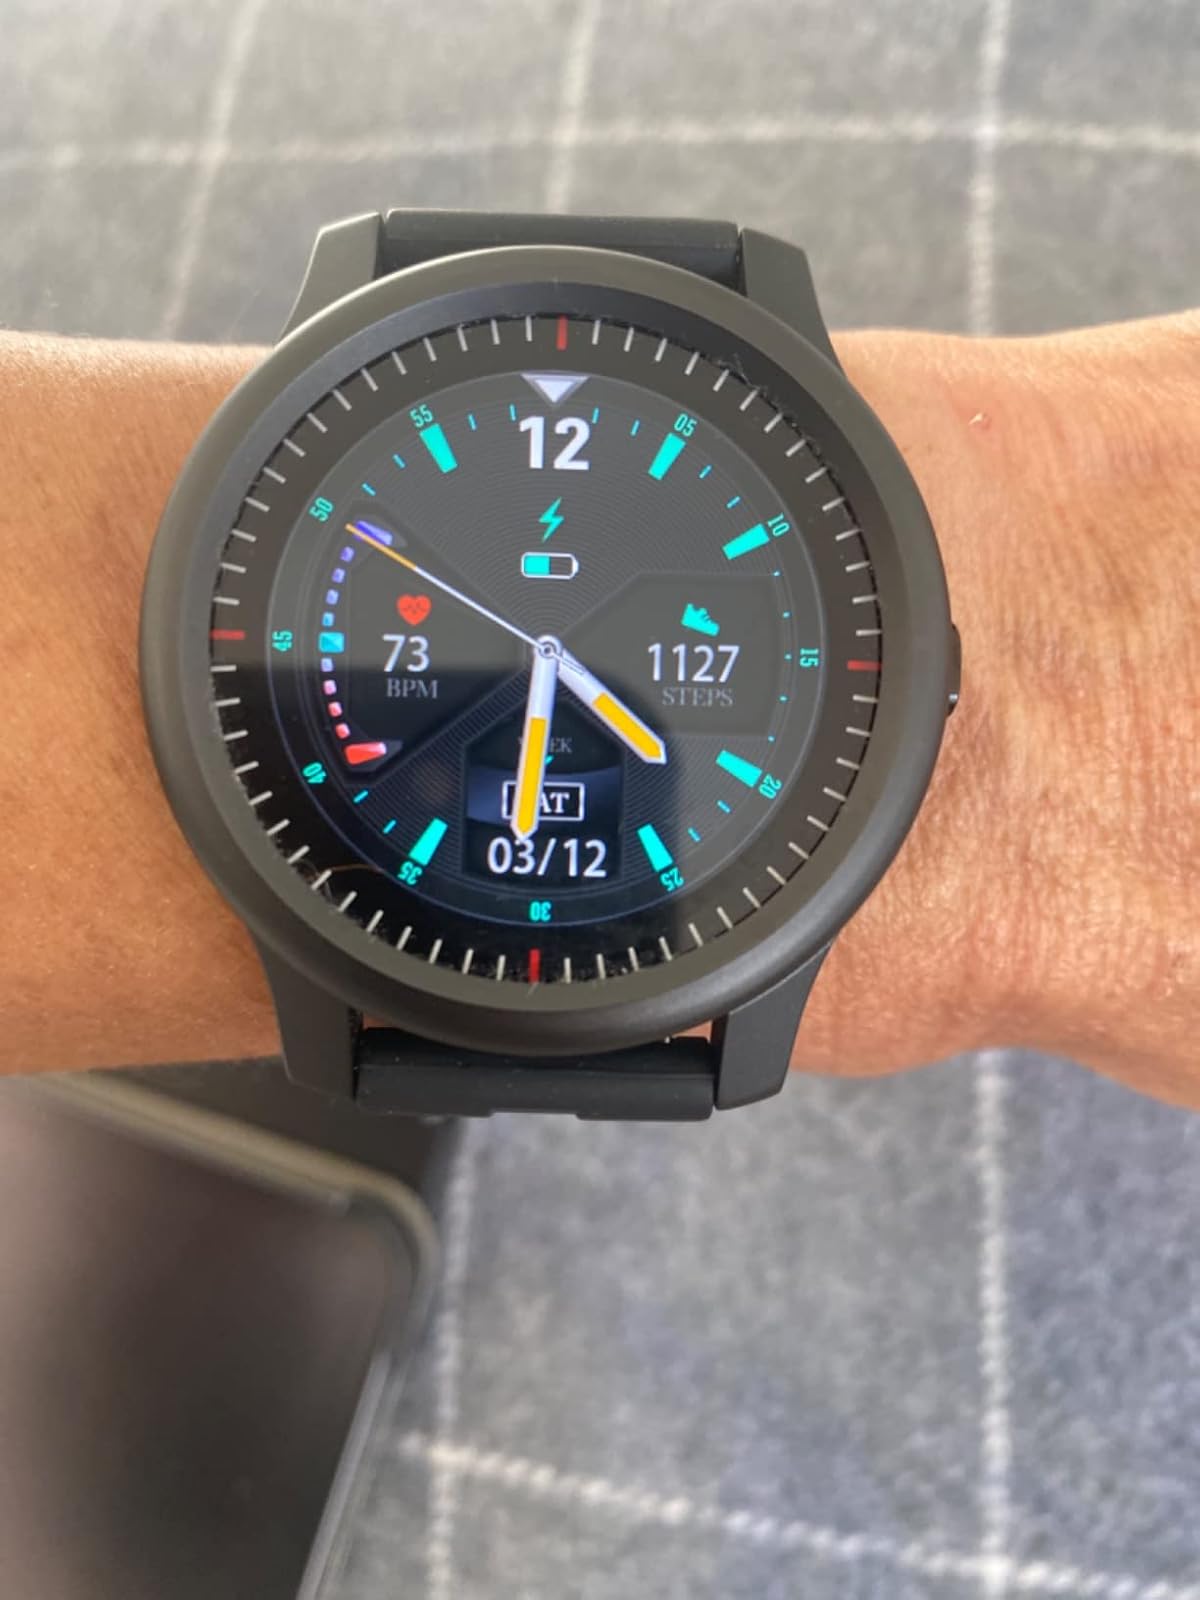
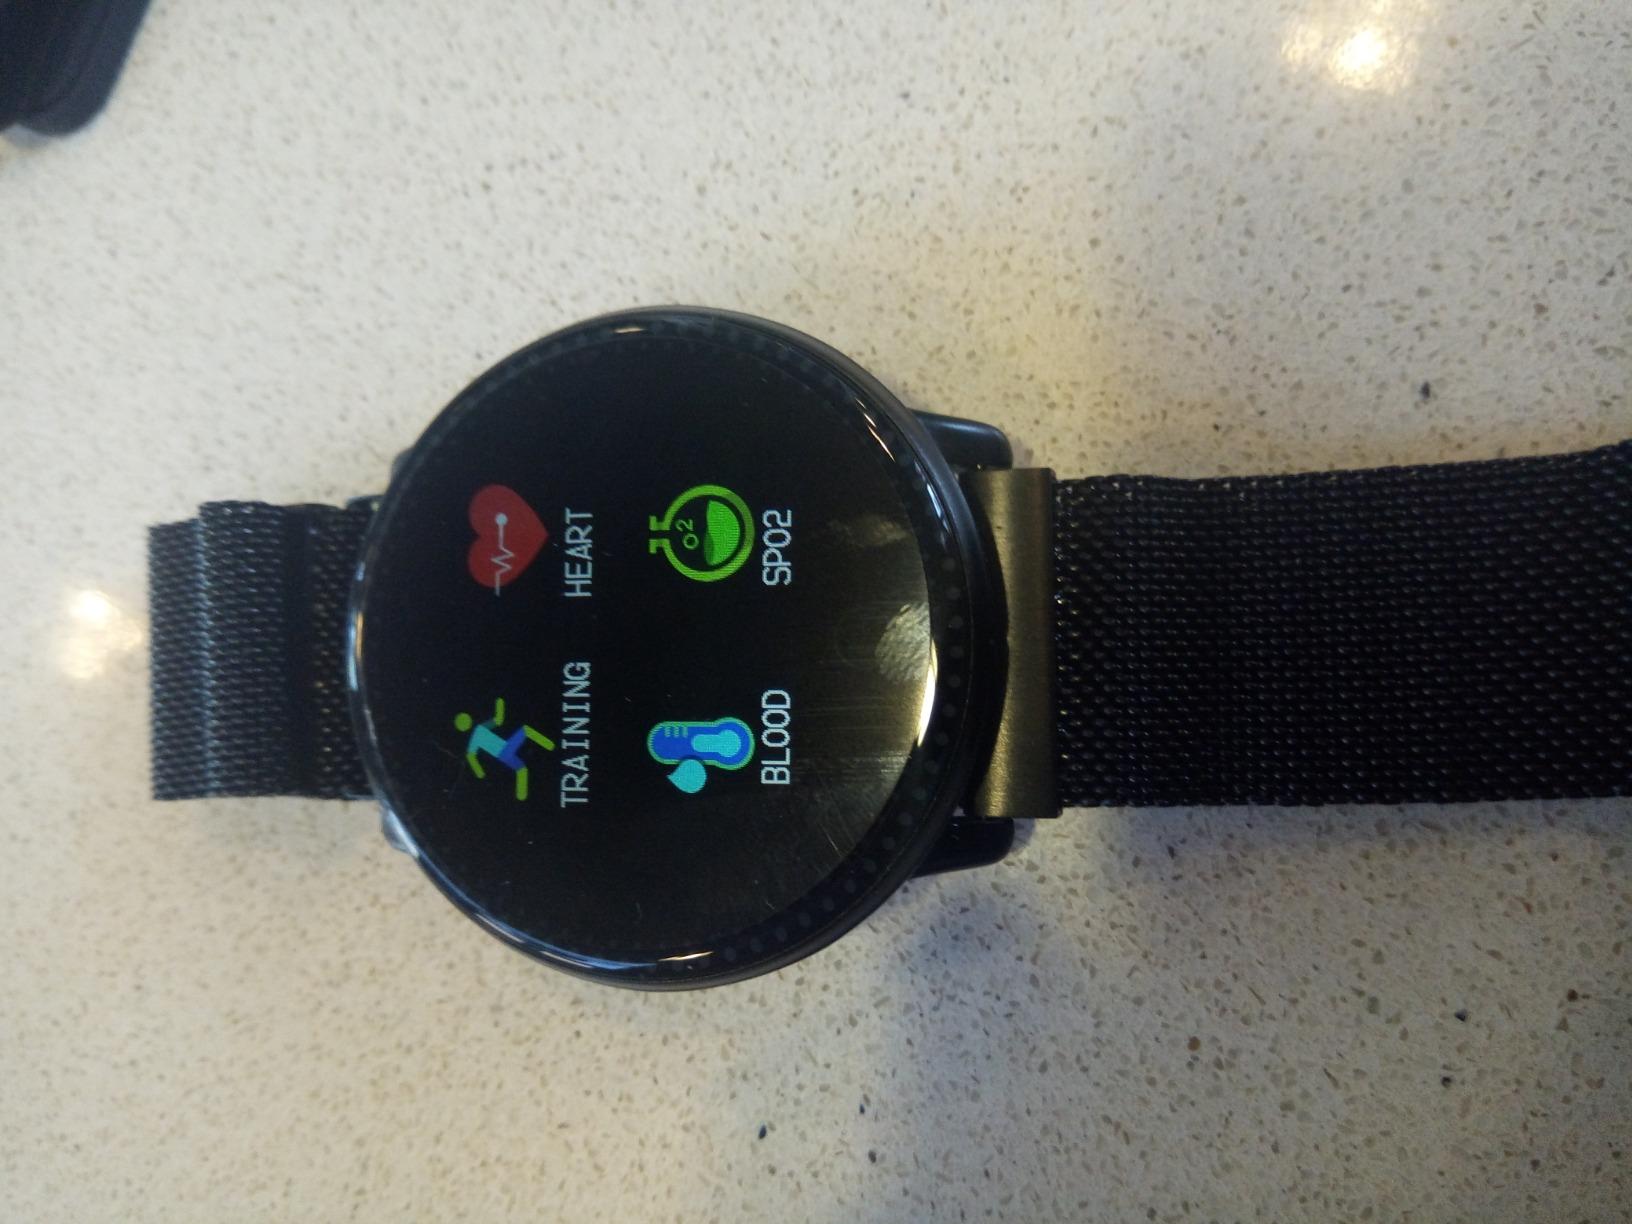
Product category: smartwatch
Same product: no